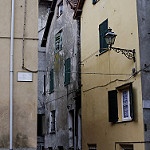
Scene: Outdoor